Phorusrhacidae

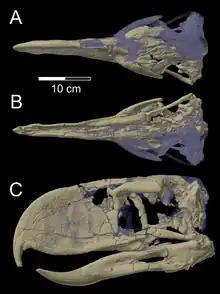
CT scan of the skull of P 14357, holotype of "Andalgalornis ferox" in the collections of the Field Museum of Natural History

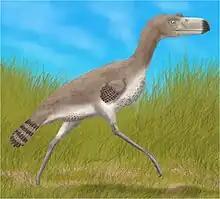
Life restoration of "Procariama" in paleoenvironment

Alvarenga and Höfling did not include the Ameghinornithidae from Europe in the phorusrhacoids; these have meanwhile turned out to be more basal members of Cariamae. Though traditionally considered as members of the Gruiformes, based on both morphological and genetic studies (the latter being based on the seriema) Cariamiformes may belong to a separate group of birds, Australaves, and their closest living relatives, according to nuclear sequence studies, are a clade consisting of Falconidae, Psittaciformes and Passeriformes.